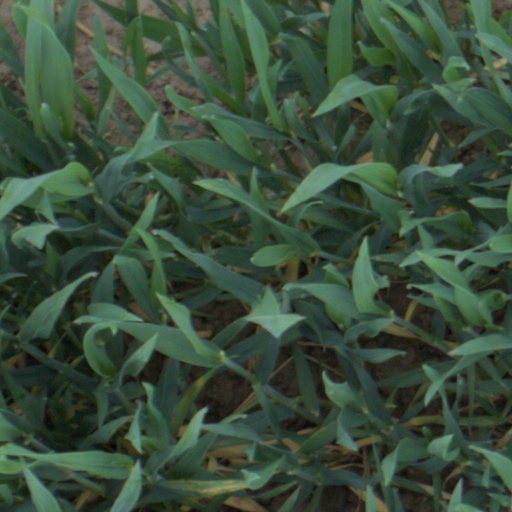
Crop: wheat